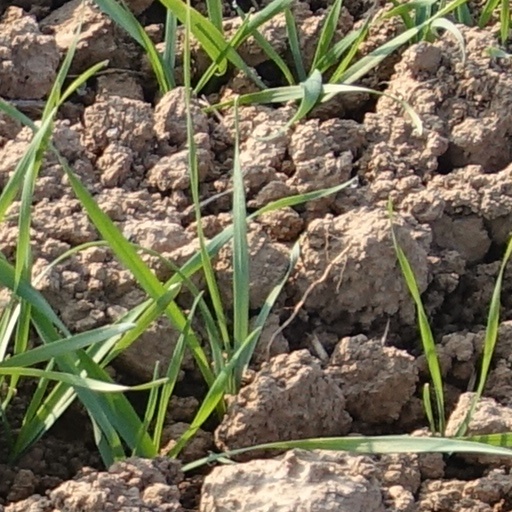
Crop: wheat